Battle of Madagascar

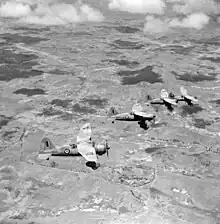
December 1942. Four RAF Westland Lysander aircraft fly over Madagascar, after the campaign.

With Madagascar in their hands, the Allies established military and naval installations across the island. The island was crucial for the rest of the war. Its deep water ports were vital for control of the passageway to India and the Persian corridor, and were now beyond the grasp of the Axis. This was the first large-scale operation of World War II by the Allies combining sea, land, and air forces. In the makeshift Allied planning of the war's early years, the invasion of Madagascar held a prominent strategic place.